Battle of Gotthard Pass

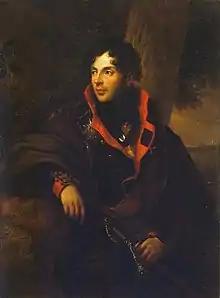
Nikolay Kamensky

Suvorov's troops set out from Hospental at 6:00 am, heading north toward Andermatt where they met Rosenberg's corps. A short distance north of Andermatt was the Schöllenen Gorge, a canyon so narrow that if the French had been present in sufficient strength, they might have held their ground indefinitely. One feature of the gorge was the "Urnerloch", where in 1707, the Swiss dug a tunnel long and wide. The road from Andermatt led through the "Urnerloch" to the "Teufelsbrücke" (Devil's Bridge), built in 1595, which spanned the deep gorge. At 9:00 pm on 24 September, unaware that the Gotthard had already fallen, Lecourbe wrote a letter to Masséna, "I have just heard that the enemy are attacking us at Airolo. I imagine it is no more than a reconnaissance." He soon learned the truth. Leaving Altdorf the next day at 7:00 am, he arrived at the Devil's Bridge two hours later, where the battle was in progress.